Shilpa Shetty

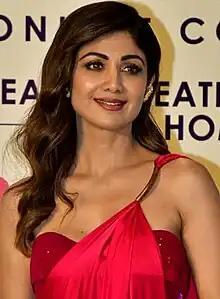
Shetty in 2023

Shilpa Shetty Kundra (born Ashwini Shetty, 8 June 1975) is an Indian actress who works primarily in Hindi films. She made her screen debut in the thriller "Baazigar" (1993) which gained her first nomination for the Filmfare Award for Best Supporting Actress. Shetty had intermittent success in the rest of the decade, such as in the action films "Main Khiladi Tu Anari" (1994) and "Jaanwar" (1999).